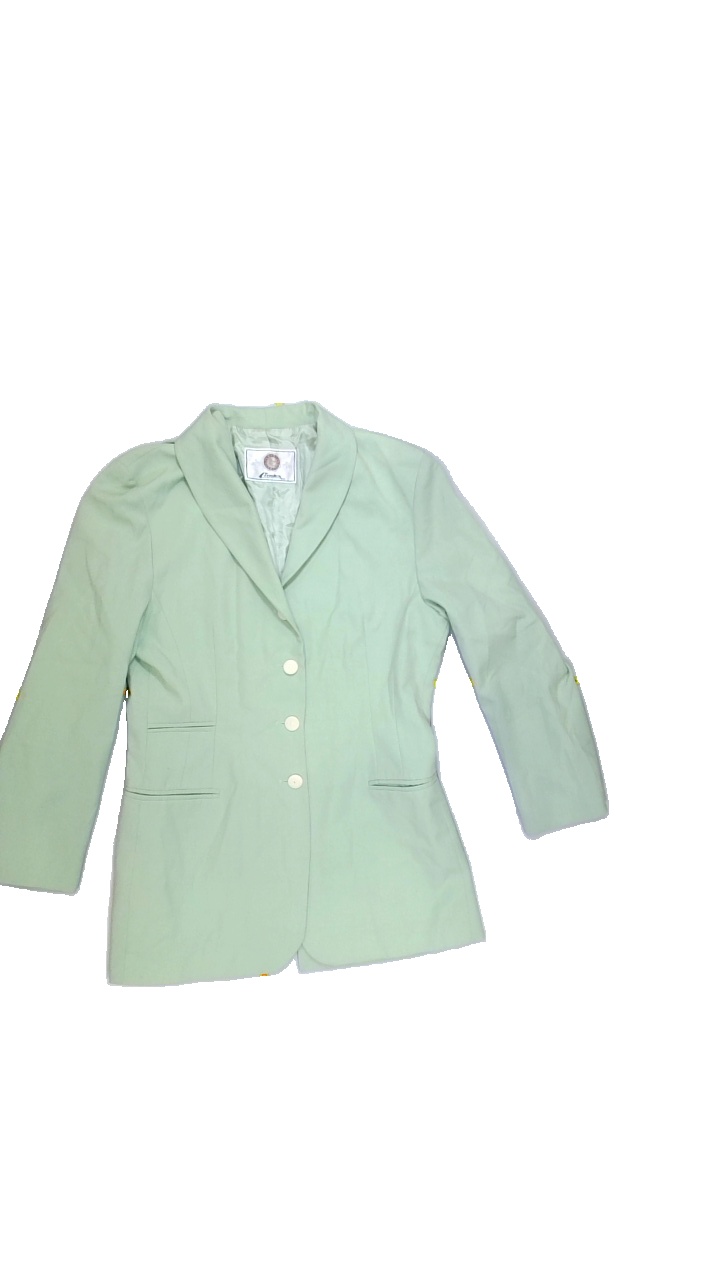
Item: Blazer (Ladies)
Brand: Lindex
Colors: Green
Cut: Regular, V-collar
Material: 67%polyester 33%viscose
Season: Spring
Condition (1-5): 4
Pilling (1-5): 5
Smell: Minor
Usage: Reuse
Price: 100-150